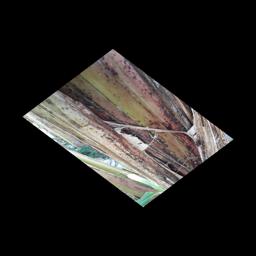
Label: PSEUDOSTEM WEEVIL